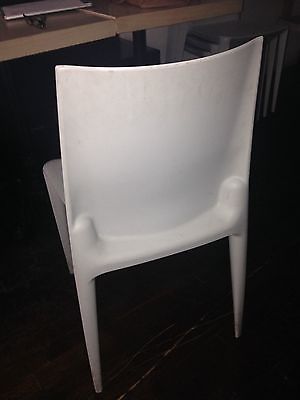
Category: chair